Stabyhoun

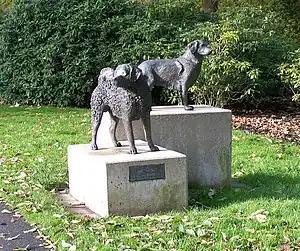
"Ús Hûnen" (Our Dogs): sculptures found in the Frisian capital's central park, depicting a Stabij in the background, with Wetterhoun in the foreground.

The Stabyhoun is mentioned in the early 19th century Frisian literature of Joost Halbertsma, Waling Dijkstra, and Nynke fan Hichtum. Historically, this breed was used for hunting foxes, small game, and birds. A fixture on Frisian farms, Stabyhouns have proven to be skillful mole-catchers. During the hunting season, it was used as an all-round gun dog. Today, the Stabyhoun remains a competent hunter, although British and German hunting breeds remain more popular. Known for its calm disposition, the Stabij is a soft-mouthed retriever, a fine pointer, excellent tracker, and a good alert dog. It has also been used by dairy farmers as a cart dog.